Atlas Coal Mine

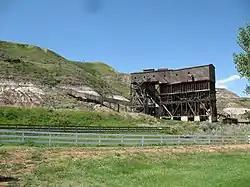
Tipple and main ore conveyor

The Atlas Coal Mine National Historic Site is an inactive coal mine in Alberta, Canada that operated from 1936 to 1979. Located in East Coulee near Drumheller, it is considered to be Canada's most complete historic coal mine and is home to the country's last standing wooden coal tipple, and the largest still standing in North America. It was designated an Alberta Provincial Historic Resource in 1989 and a National Historic Site of Canada in 2002.